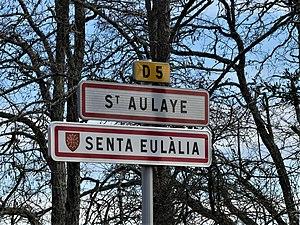
Panneau d'entrée à Saint-Aulaye en français et occitan, Saint-Aulaye-Puymangou, Dordogne, France.
Saint-Aulaye est une ancienne commune du Sud-Ouest de la France, située dans le département de la Dordogne en région Nouvelle-Aquitaine, devenue le 1ᵉʳ janvier 2016 une commune déléguée au sein de la commune nouvelle de Saint Aulaye-Puymangou.